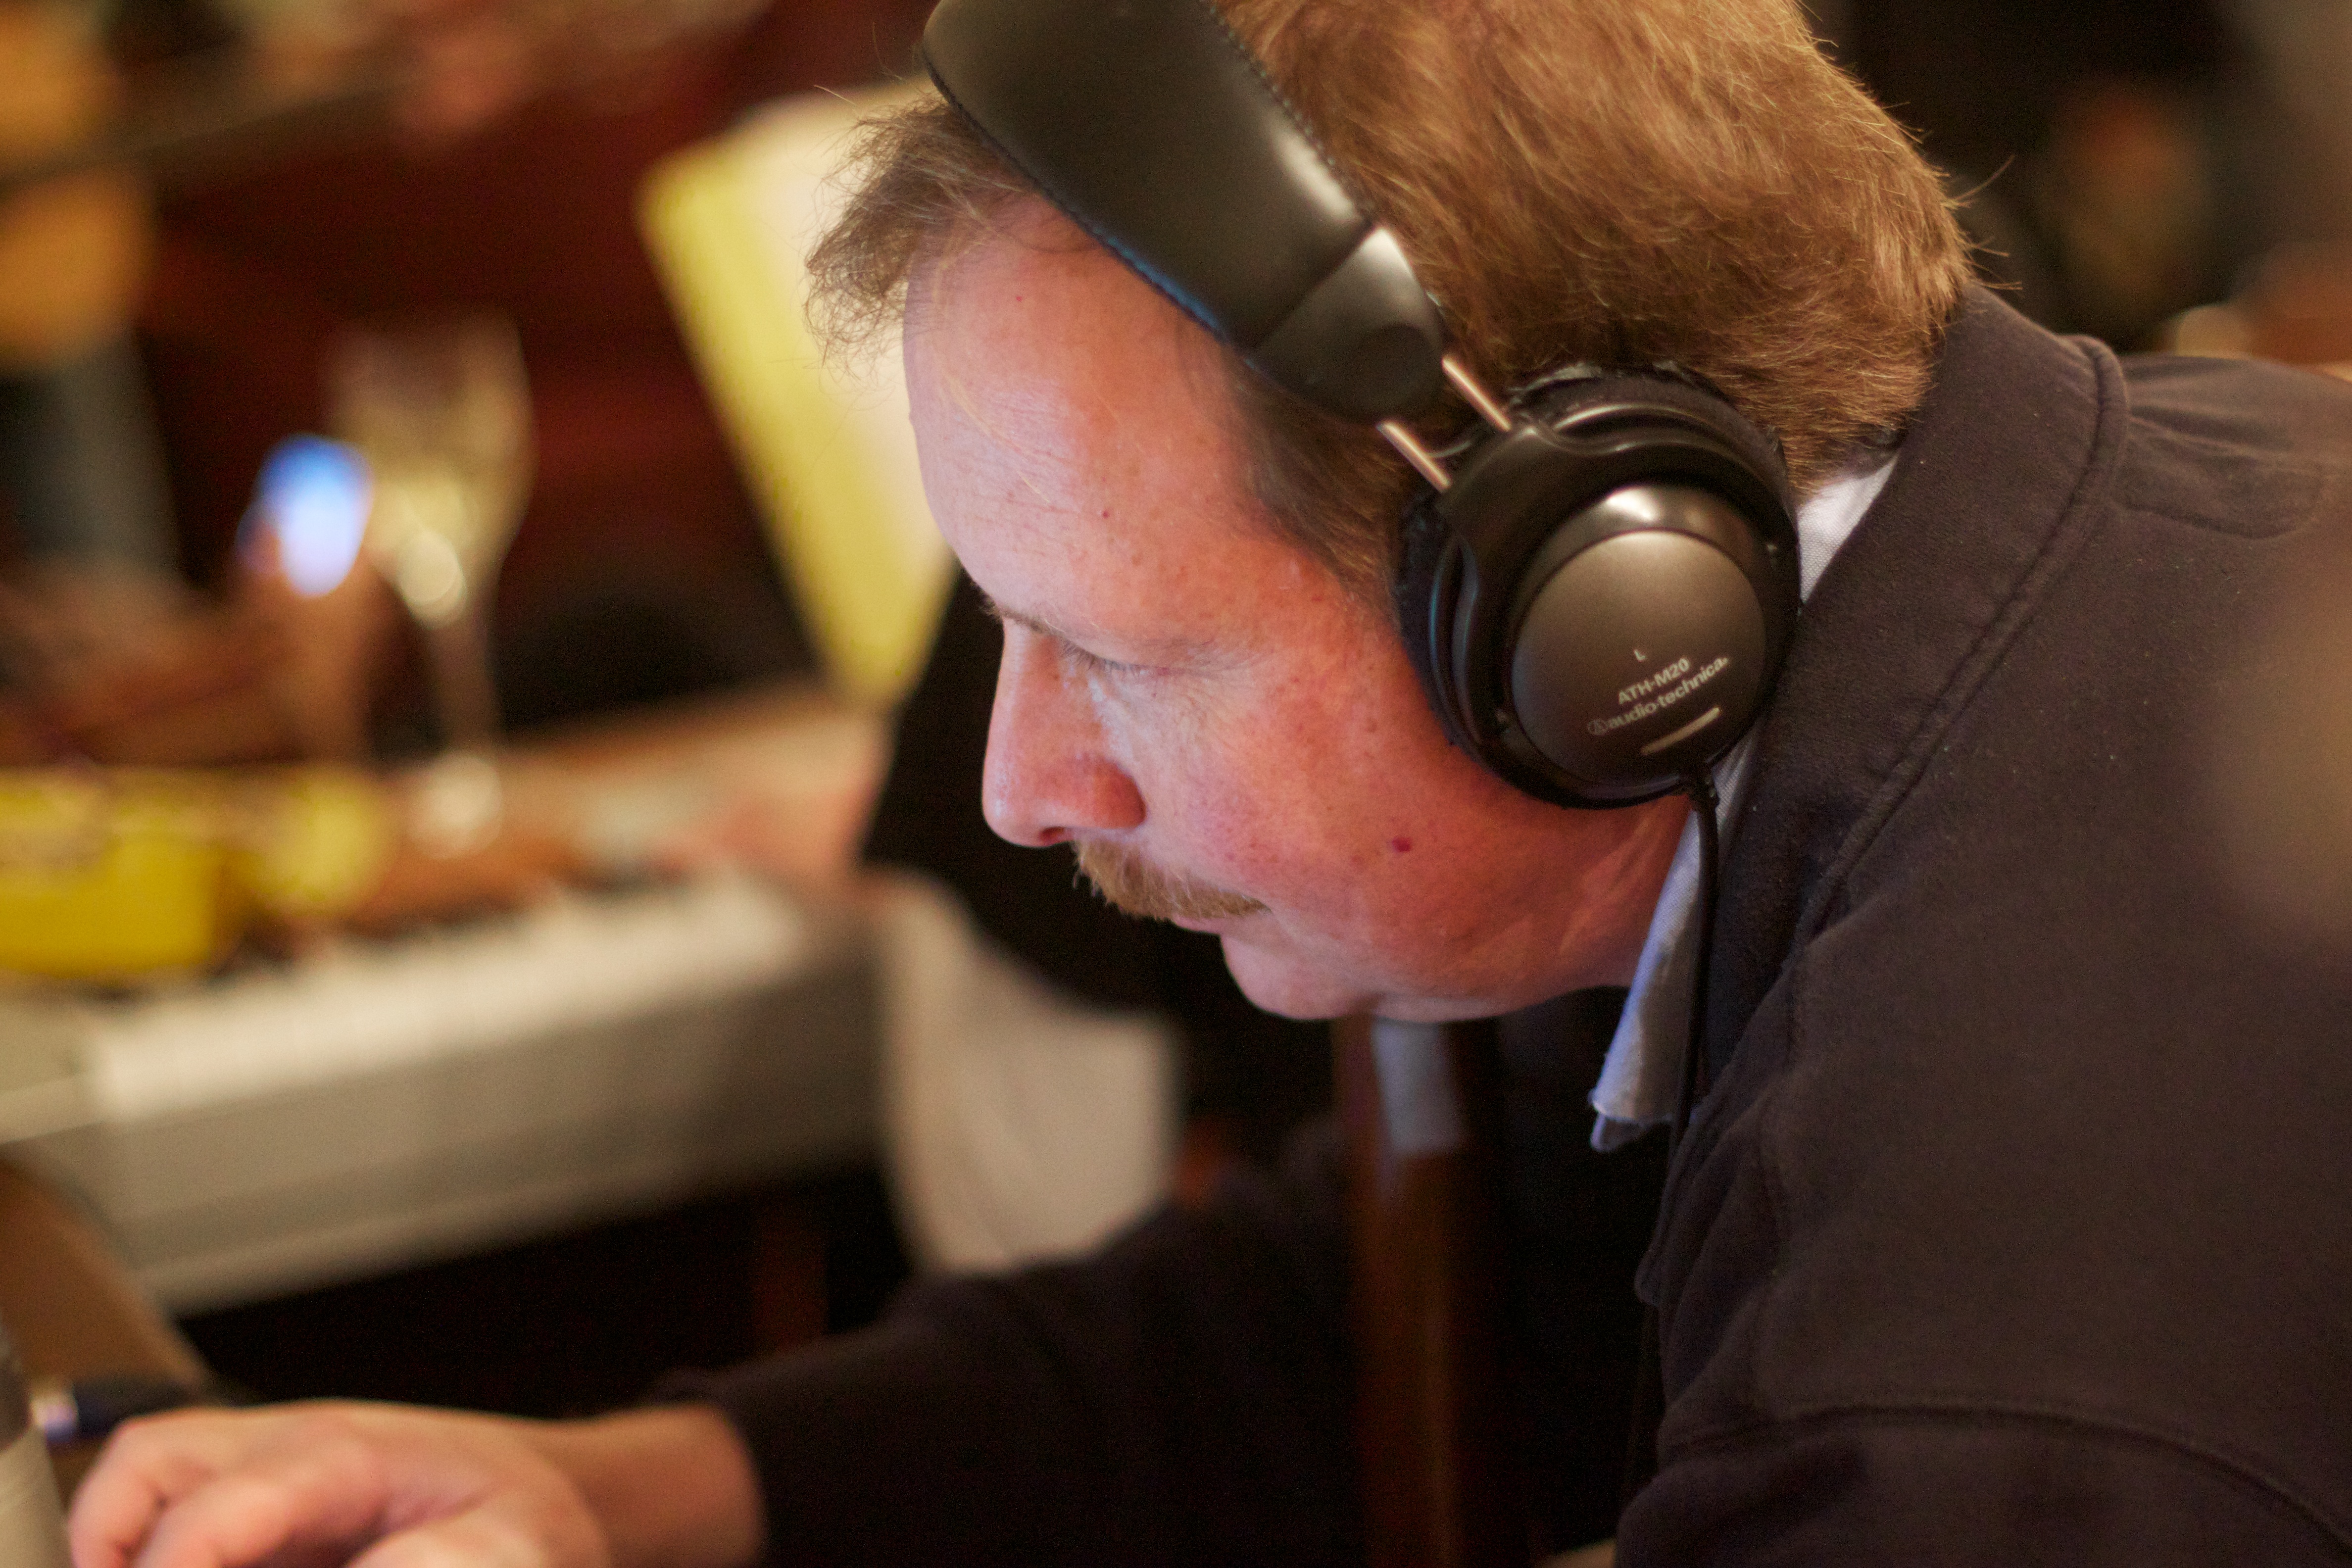
skin, odyssey, hurleylounge, sense